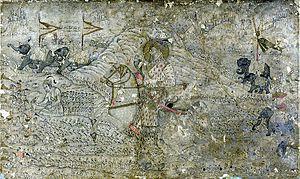
Shahab-ud-din Muhammad Khurram, plus connu sous son nom de règne Shâh Jahân, né le 5 janvier 1592 à Lahore et mort le 22 janvier 1666 au Fort d'Agra à Agra, est le cinquième empereur moghol. Son règne s'étend du 19 janvier 1628 au 31 juillet 1658.